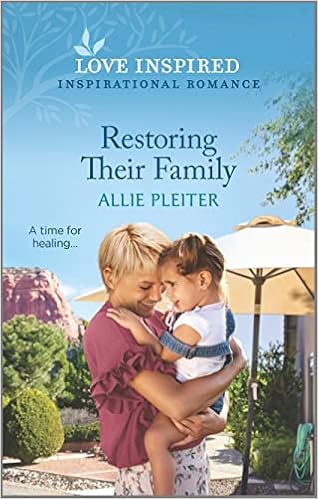
Restoring Their Family: An Uplifting Inspirational Romance (True North Springs, 2)
Category: Books
About the Author An avid knitter, coffee junkie, and devoted chocoholic, Allie Pleiter spends her days writing books and finding new ways to avoid housework. She grew up in Connecticut, holds a BS in Speech from Northwestern University, and speaks nationally on writing, faith, and creative productivity. Allie currently lives in suburban Chicago, Illinois. Sign up for her newsletter at http://alliepleiter.com/contact.html
Features: A three-week retreat… Could be life changing Kate Hoyle came to Camp True North Springs to help her grieving children heal. She definitely didn’t come here to fall in love. But camp chef Seb Costa, working through a recovery of his own, soon cooks his way into the affections of Kate’s family—especially that of her troubled son. Would risking her heart when it’s barely mended be foolish? Or will they find the happiness they all deserve? A | TRUE NORTH SPRINGS | ROMANCE | From Love Inspired: Uplifting stories of faith, forgiveness and hope. | True North Springs | Book 1: | Restoring Their Family | Book 2: | The Nurse's Homecoming